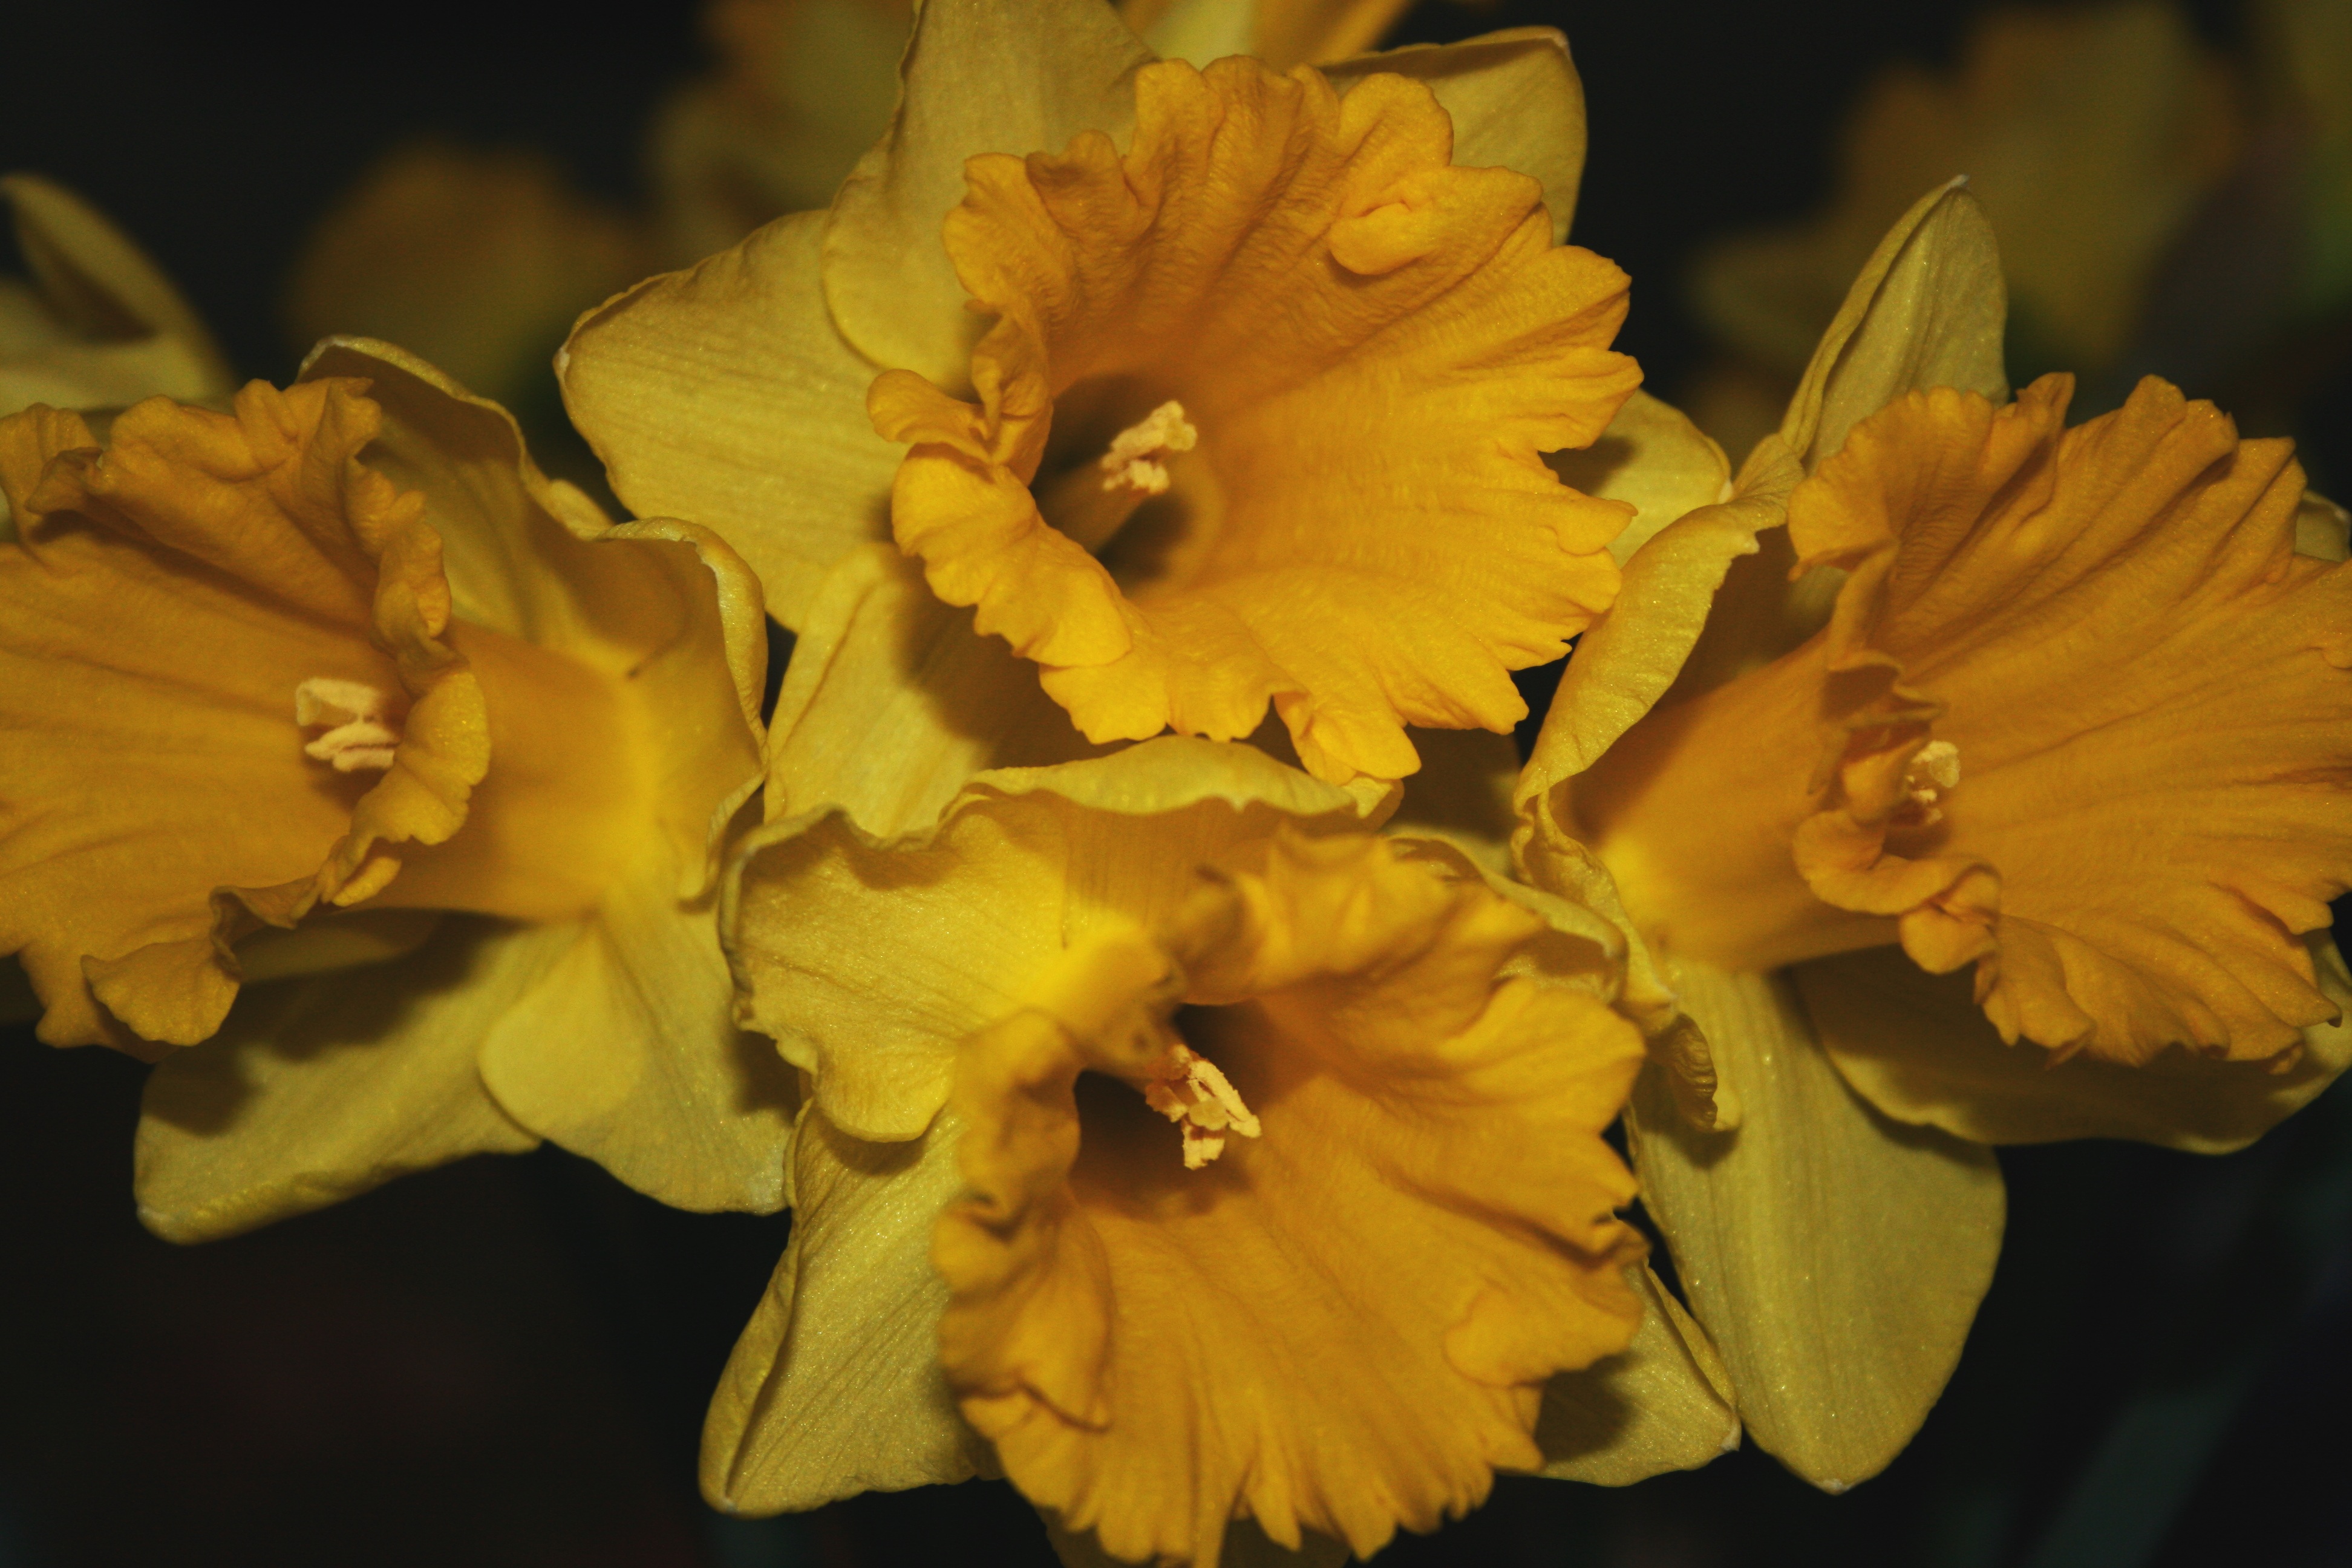
plant, flower, petal, natural, yellow, flora, house plant, narcissus, easter, lily, daylily, macro photography, flowering plant, land plant, large flowered evening primrose